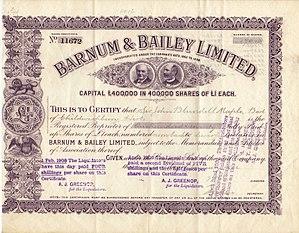
Ringling Bros. and Barnum & Bailey Circus est le nom de la caravane de cirque née en 1919 du regroupement des cirques Barnum & Bailey Circus de James Anthony Bailey et Phineas Taylor Barnum, et du cirque Ringling Brothers des frères Ringling.